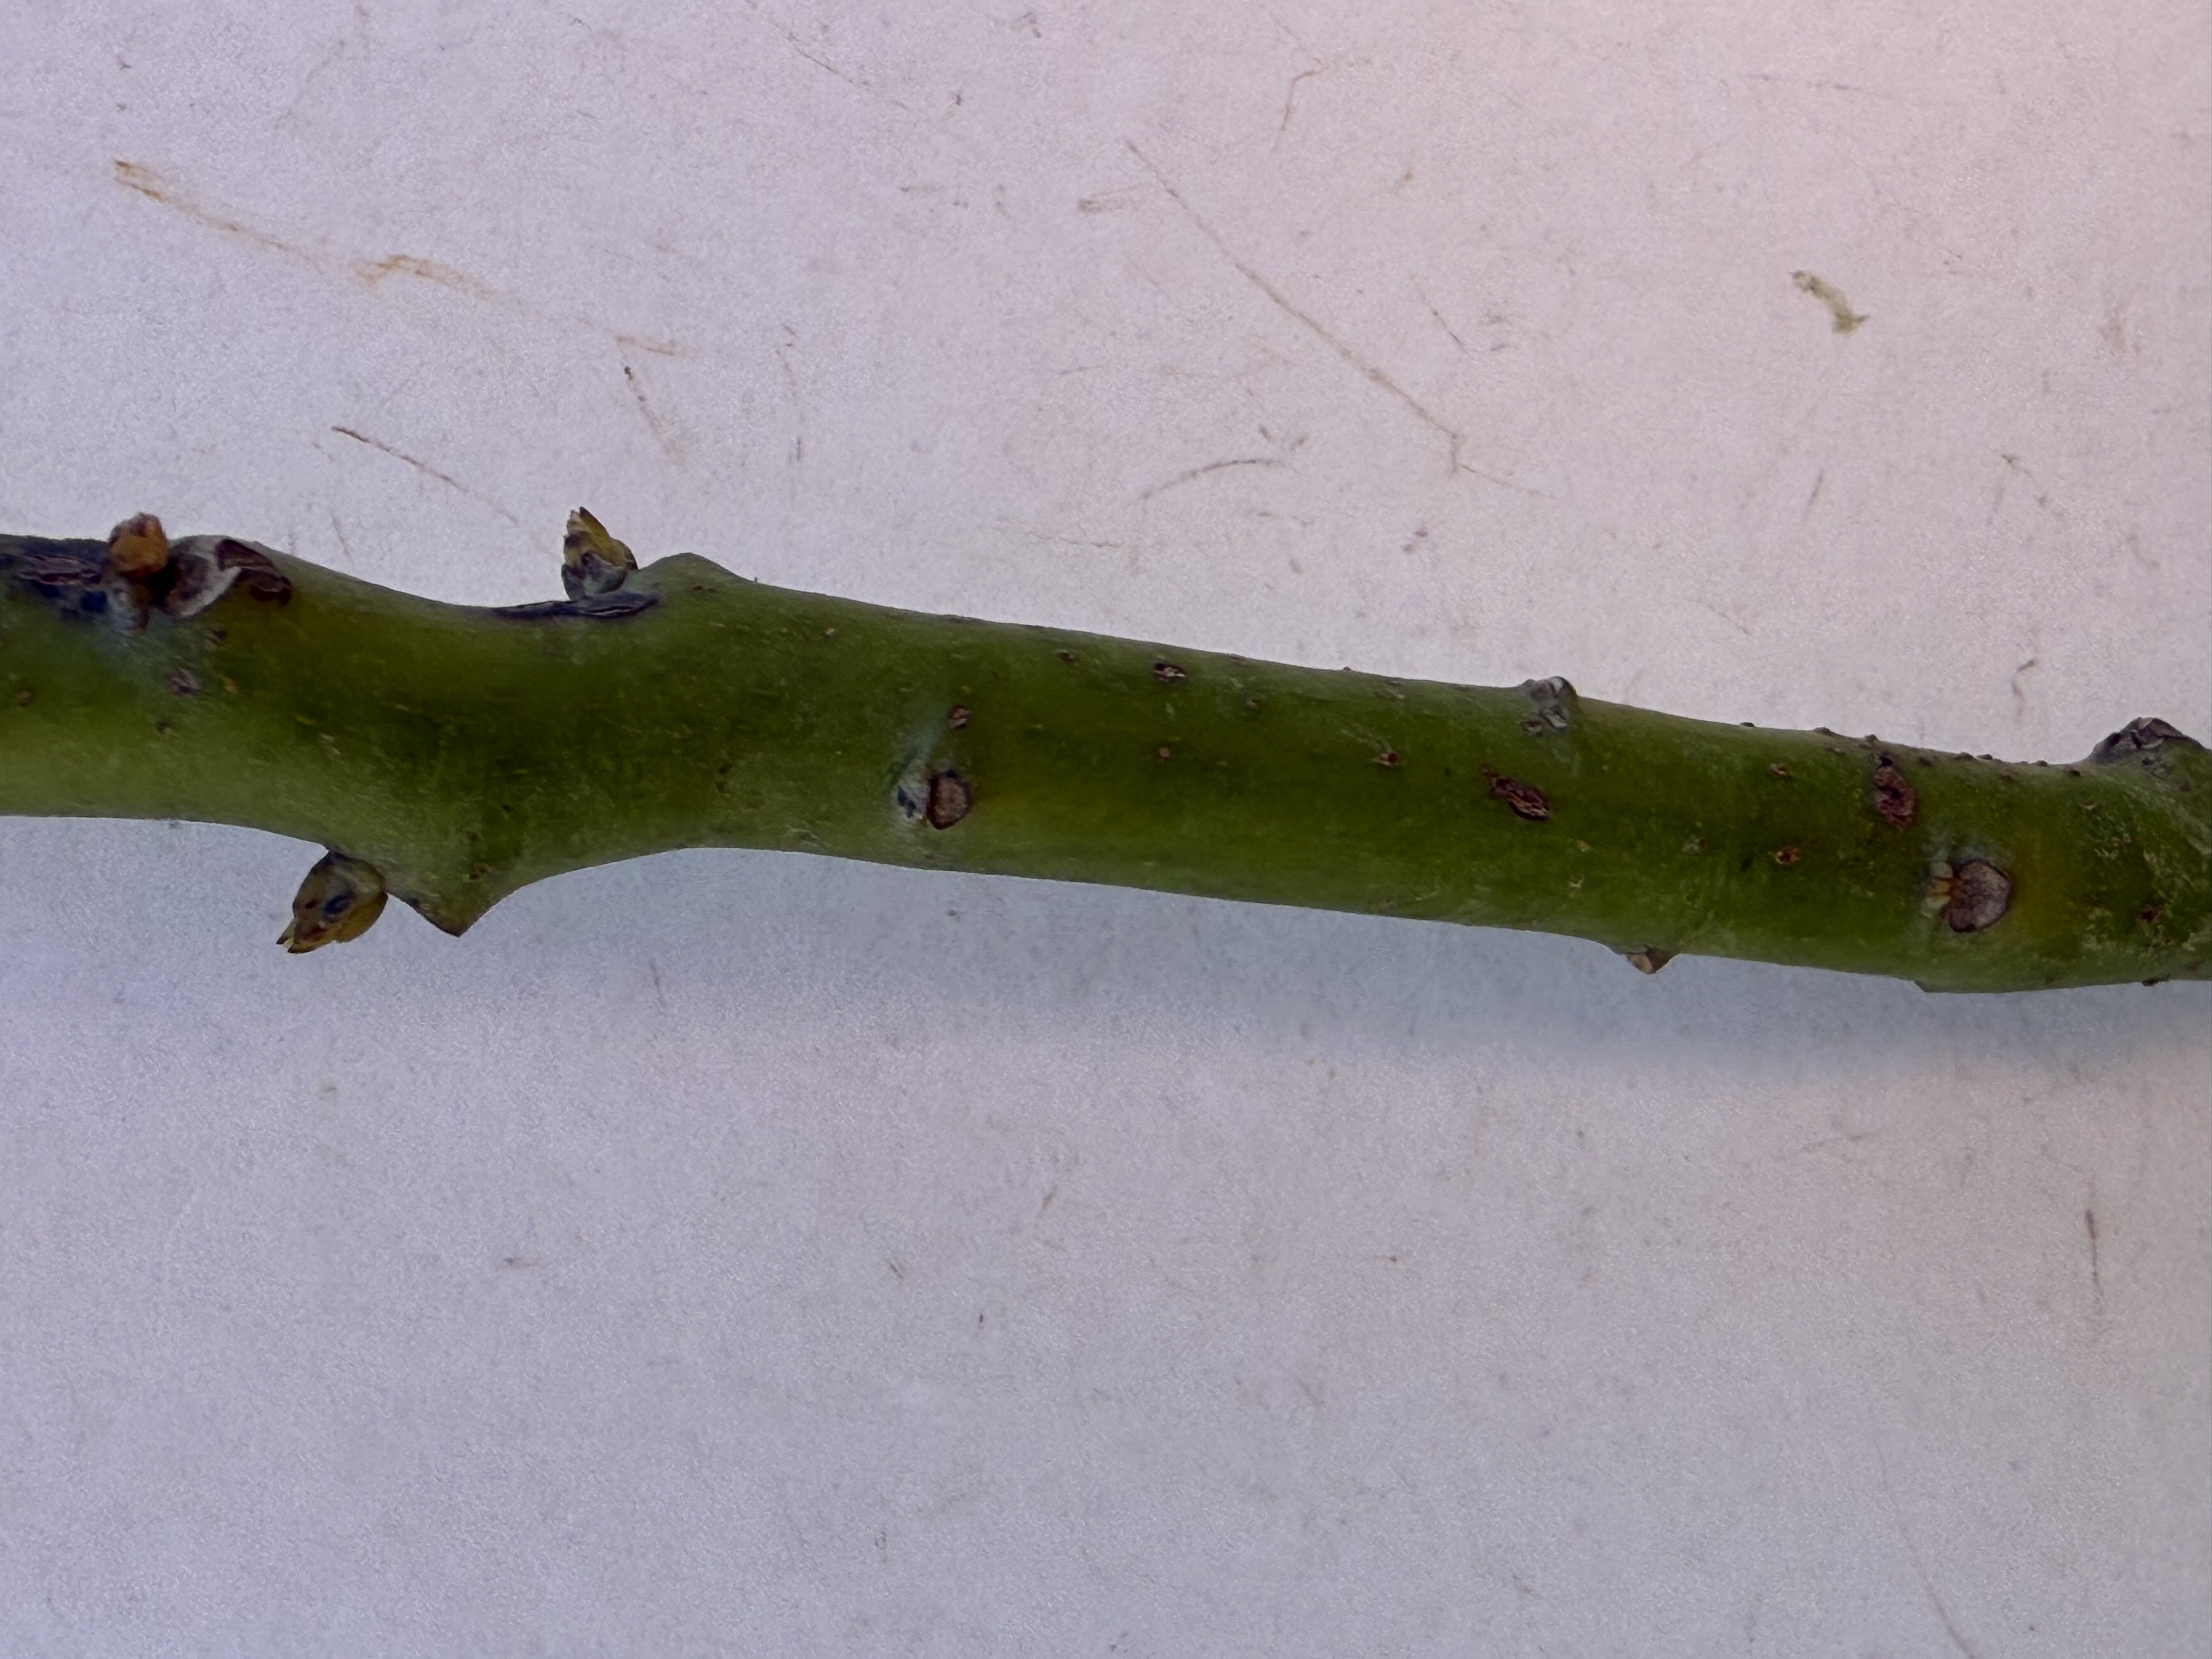
Variety: Avocado